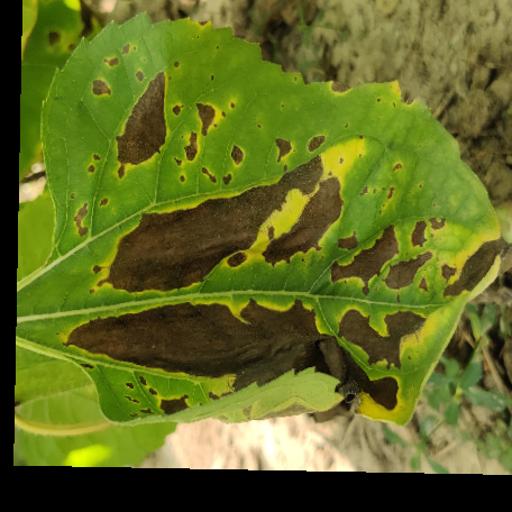
Label: Leaf_scars